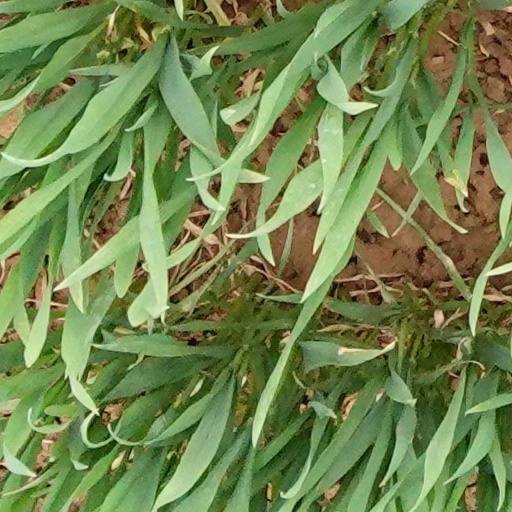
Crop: wheat